Pilgrims' way

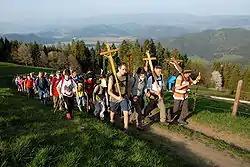
A pilgrim procession in Carinthia in Austria

A pilgrims' way or pilgrim way is a standard route that pilgrims take when they go on a pilgrimage in order to reach their destination – usually a holy site or place of worship. These sites may be towns or cities of special significance such as Jerusalem, Rome, Santiago de Compostela, Fátima, Lourdes or Einsiedeln, but may also be specific points in the countryside, such as a hill, spring, well, cave or shrine. On the route there are stations where pilgrims can stop and rest, where prayers may be said or religious services observed.